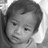
Emotion: neutral